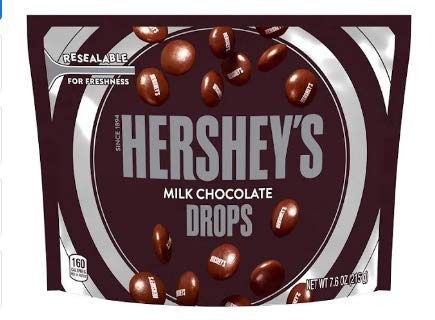
Item Name: Hershey's Milk Chocolate Drops Candy - 7.6oz (Pack of 2)
Value: 15.2
Unit: Ounce

Price: 12.645